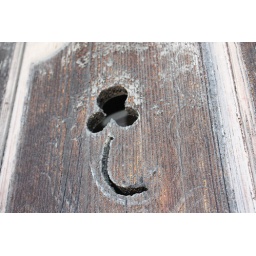
Detail of a window shutter on one of the log houses in the open air museum.